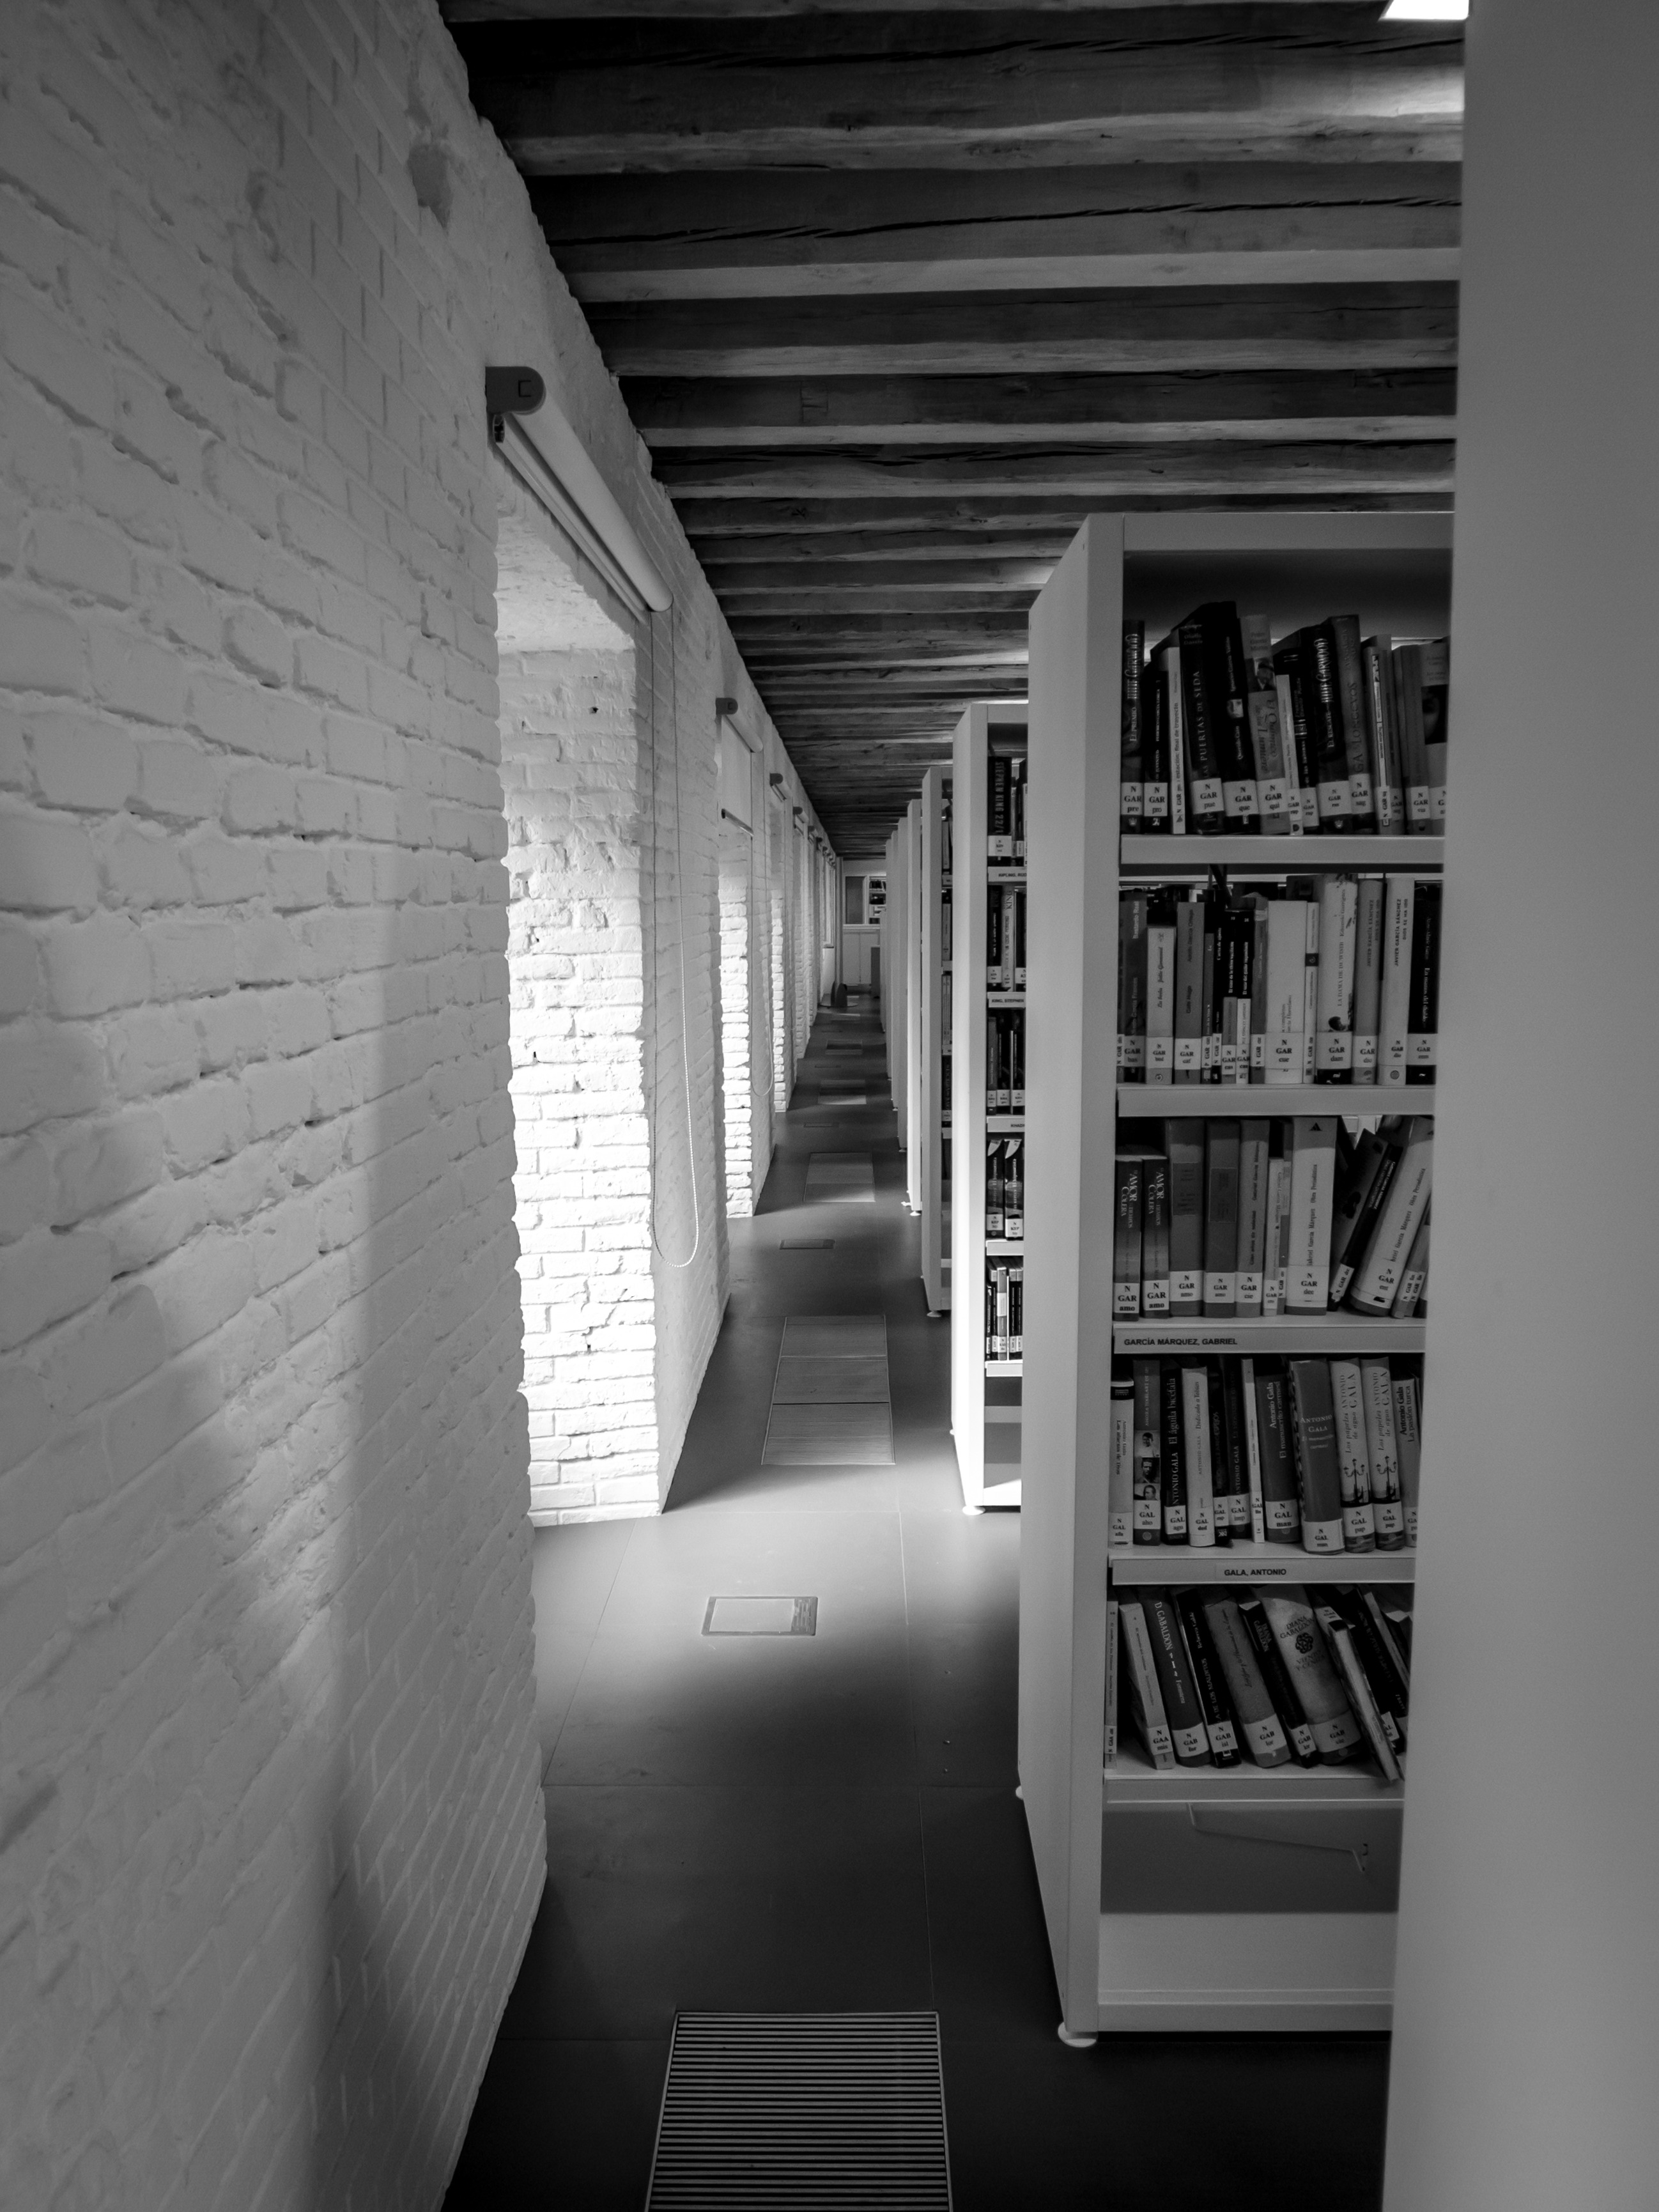
light, black and white, architecture, structure, photography, house, window, glass, building, black, monochrome, apartment, interior design, library, books, shelves, angle, daylighting, monochrome photography